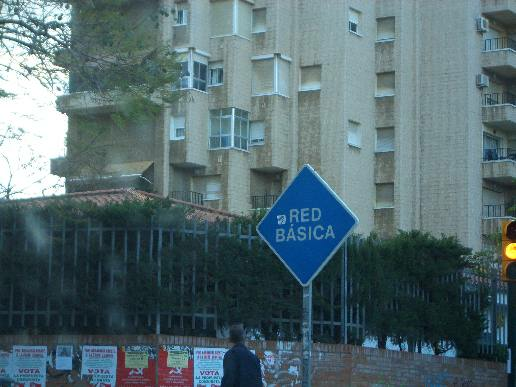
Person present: No